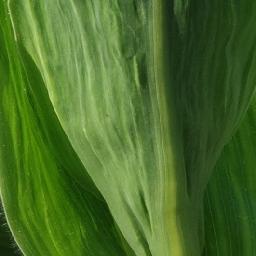
Label: Corn_(Maize)___Healthy